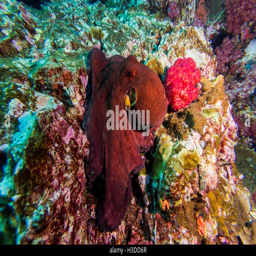
underwater picture of animal on the rock